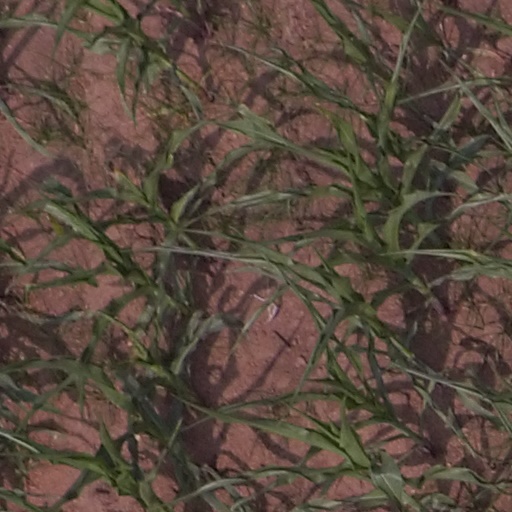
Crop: maize; corn